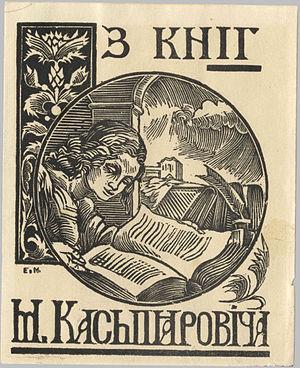
Efim Minine est un peintre et graphiste russe, puis biélorusse, puis soviétique.